J. Lewis Bonhote

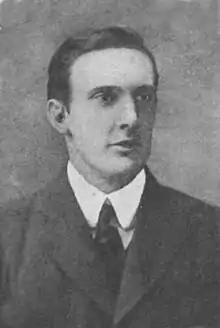

John Lewis James Bonhote M.A., F.L.S., F.Z.S., M.B.O.U. (13 June 1875 – 10 October 1922) was an English zoologist, ornithologist and writer.